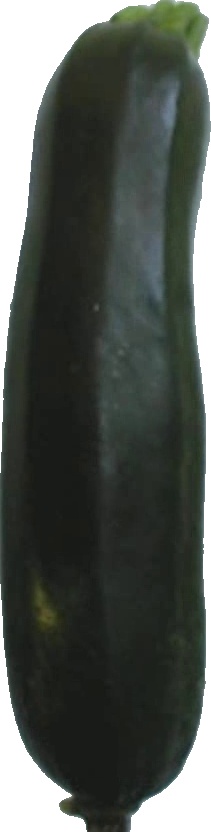
Label: zucchini_dark_1